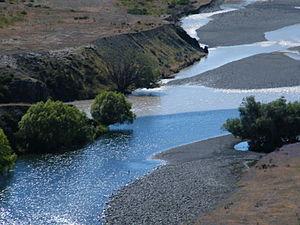
L'Acheron est une rivière situé dans l'Ile du Sud, en Nouvelle-Zélande dans le district de Marlborough, dans la région de Marlborough. C'est un affluent droit du fleuve Clarence.
La rivière Acheron est un cours d’eau situé dans l'Île du Sud, en Nouvelle-Zélande.